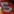
Number: 5